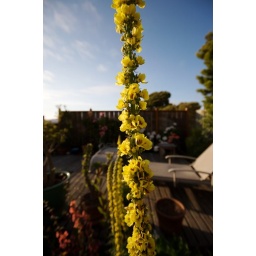
Really nice colors here with the yellow against the blue sky.